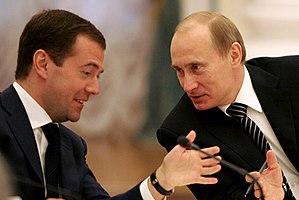
Dmitri Anatolievitch Medvedev, né le 14 septembre 1965 à Léningrad, est un homme d'État russe.
La Russie, en forme longue la fédération de Russie, est un état fédéral transcontinental. Elle est l'héritière de l'Empire russe et l'état continuateur de l'Union des républiques socialistes soviétiques.
Vladimir Vladimirovitch Poutine, né le 7 octobre 1952 à Léningrad, est un homme d'État russe. Depuis 1999, il est la figure centrale de l’exécutif, alternativement comme président du gouvernement et président de la fédération de Russie.